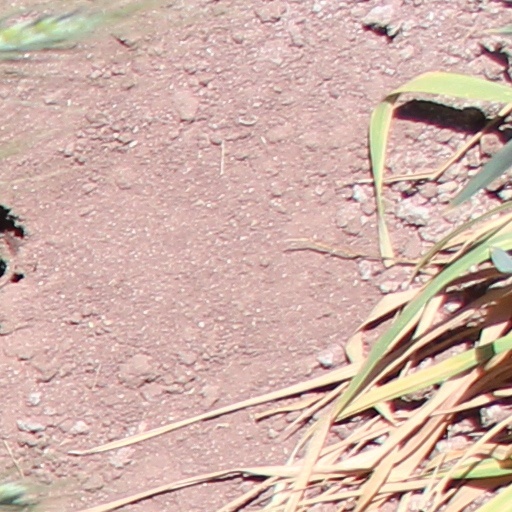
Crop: wheat